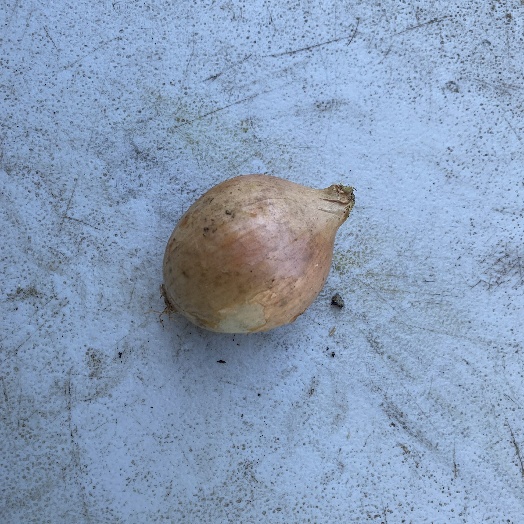
Label: generalcompost